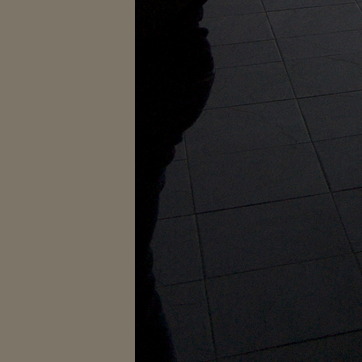
Material: tile